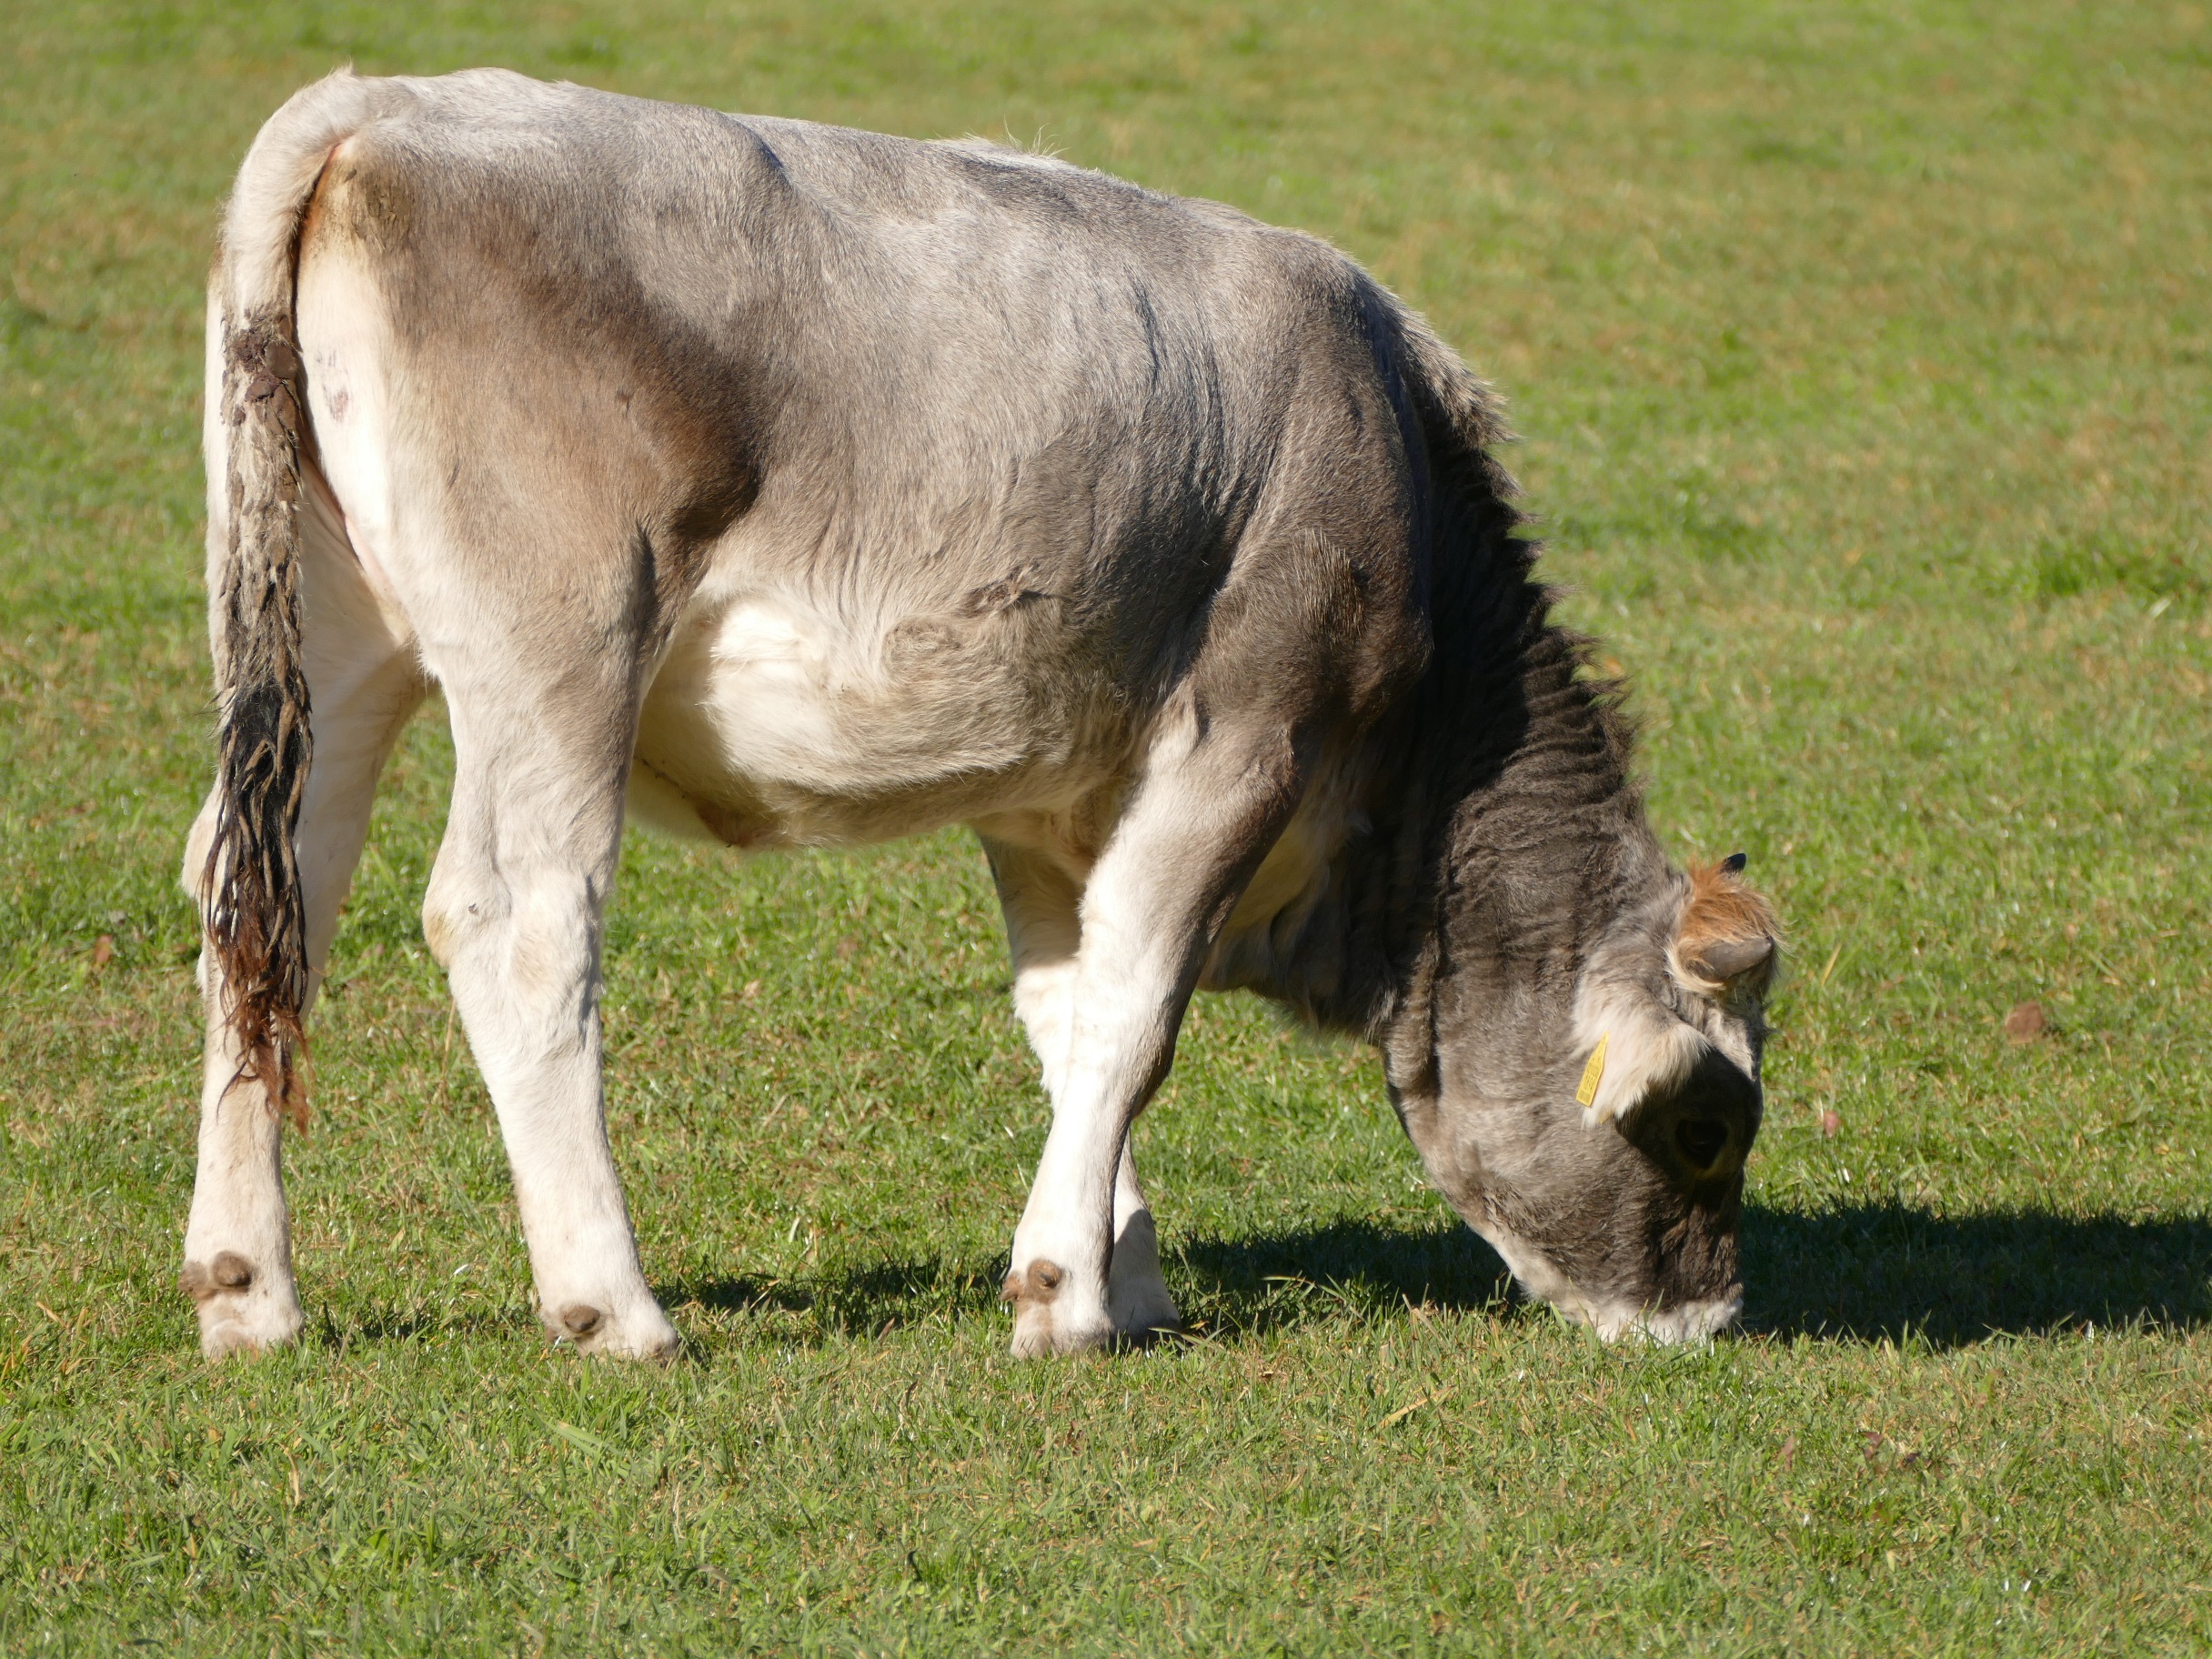
grass, field, meadow, horn, cow, cattle, herd, pasture, grazing, mammal, alpine, beef, fauna, calf, graze, bull, grassland, animals, vertebrate, mare, alm, dairy cow, cattle like mammal, horse like mammal